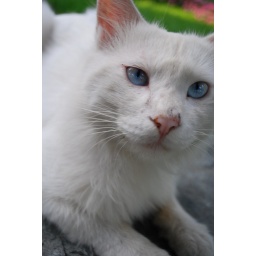
This fluffy little guy was part of a family of white cats residing in the park.